Debbi Peterson

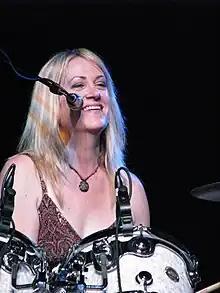
Peterson in 2008

Deborah Mary Peterson (born on August 22, 1961) is an American musician and the drummer of the band The Bangles. She sang lead vocals on two of the band's released singles, "Going Down to Liverpool" (1984) and "Be with You" (1989). She is the younger sister of fellow Bangles member Vicki Peterson.